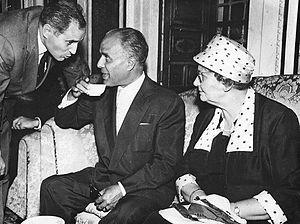
Habib Bourguiba Jr., alias Bibi, de son nom complet Jean Habib Bourguiba, né le 9 avril 1927 à Paris et mort le 28 décembre 2009 à Tunis, est un homme politique et diplomate tunisien.
La famille Bourguiba est une famille tunisienne connue pour avoir donné le premier président de la République tunisienne, en fonction de 1957 à 1987.
Habib Bourguiba, de son nom complet Habib Ben Ali Bourguiba, né probablement le 3 août 1903 à Monastir et mort le 6 avril 2000 dans la même ville, est un homme d'État tunisien, président de la République entre 1957 et 1987.
Moufida Bourguiba, née Mathilde Clémence Lorain le 24 janvier 1890 à Saint-Maur-des-Fossés et morte le 15 novembre 1976 à Monastir, est la première épouse du président tunisien Habib Bourguiba et la Première dame de ce pays de 1957 à 1961.